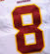
Number: 8